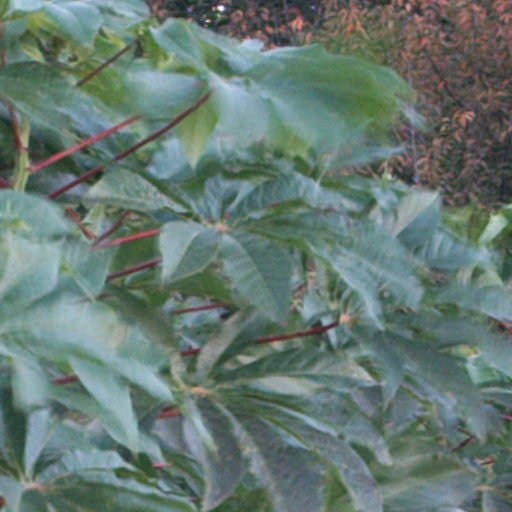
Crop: cassava